Haris Handžić

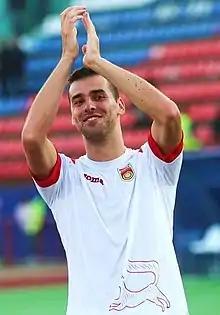
Handžić with Ufa in 2014

Haris Handžić (born 20 June 1990) is a Bosnian professional footballer who plays as a striker.